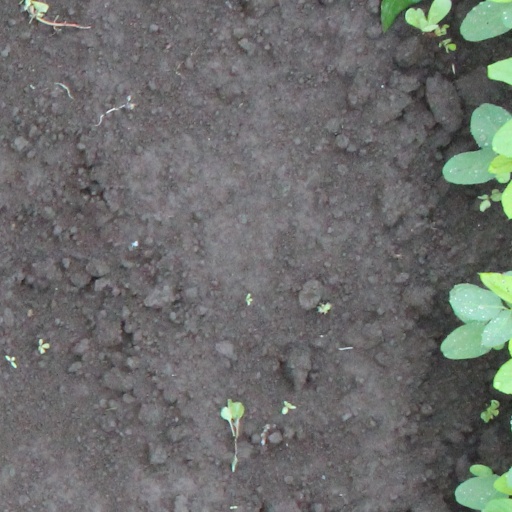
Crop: soybean